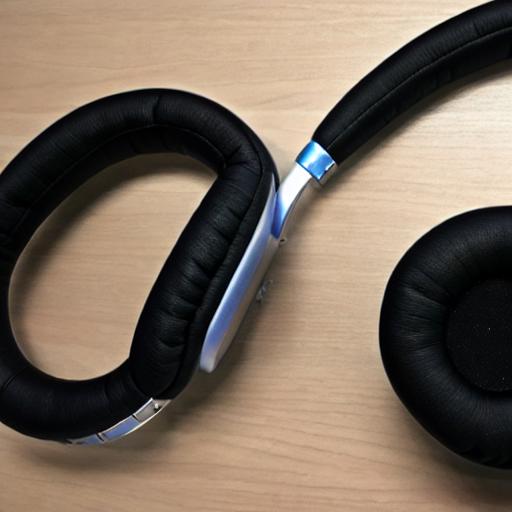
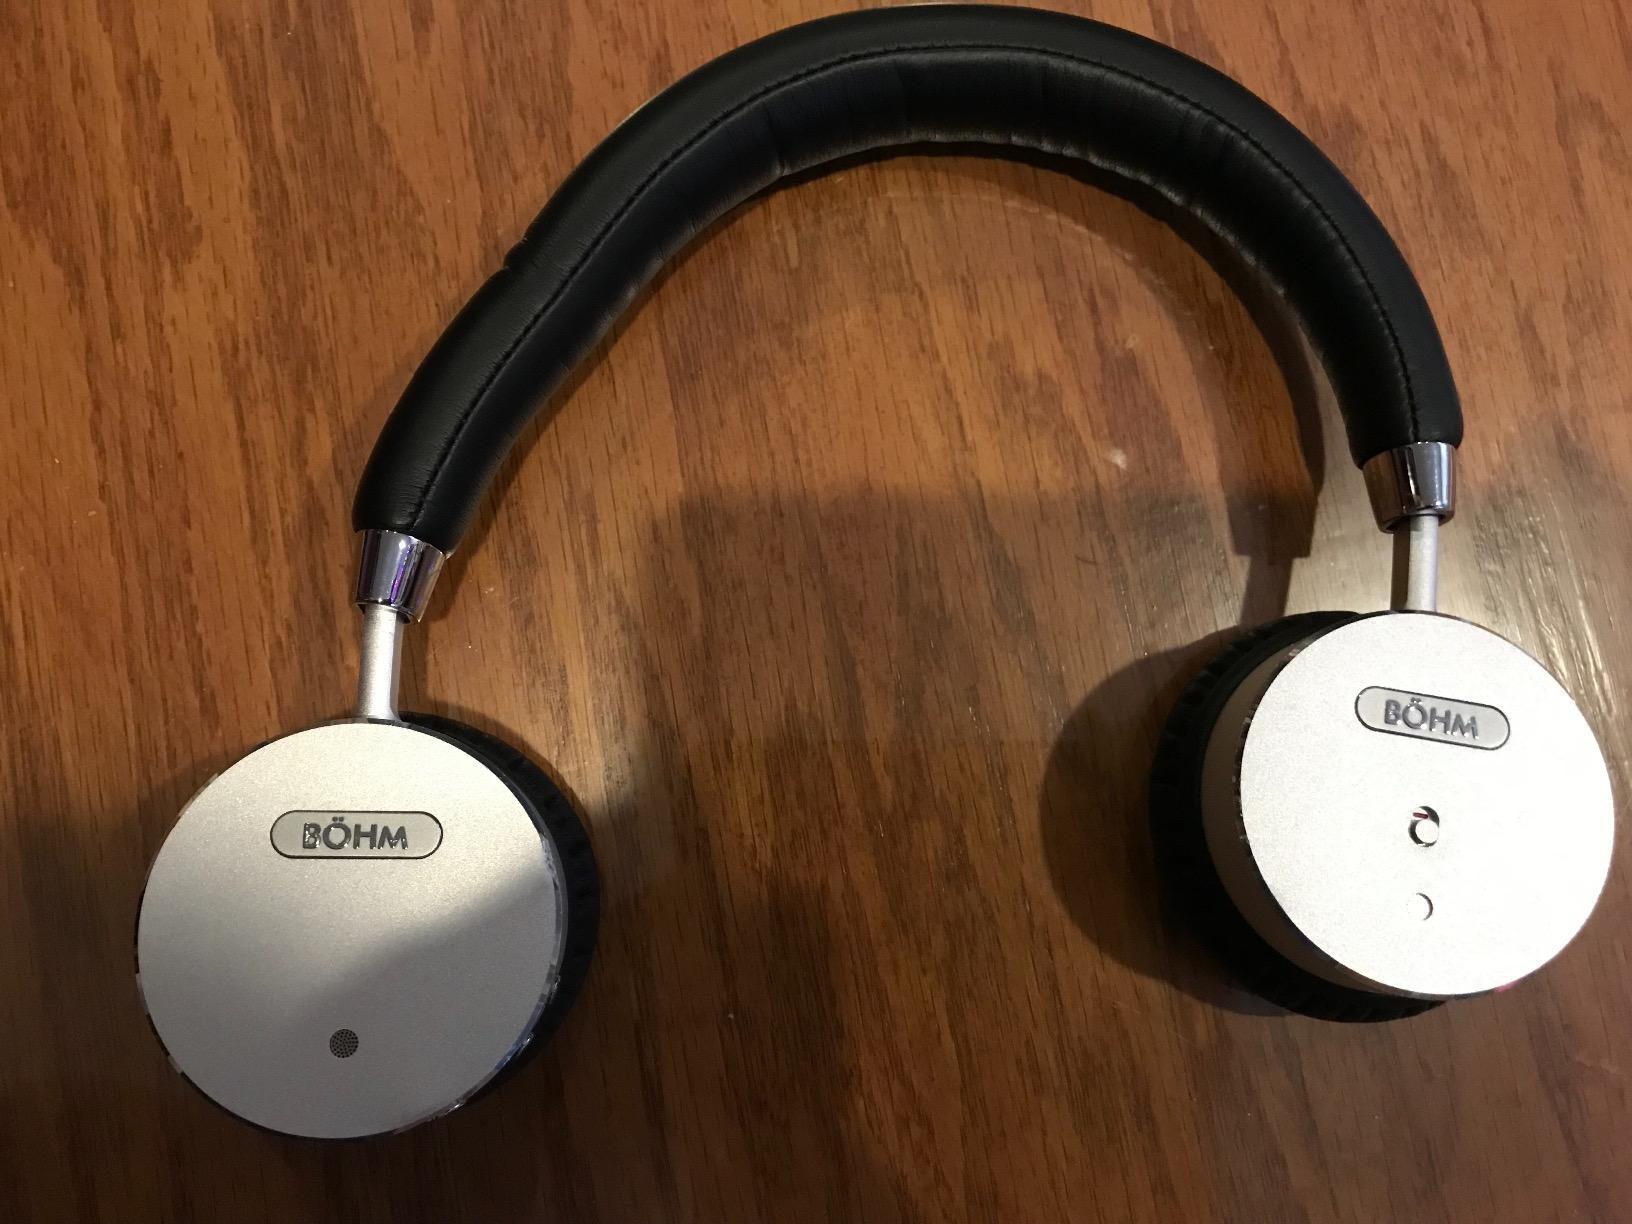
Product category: headphones
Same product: no